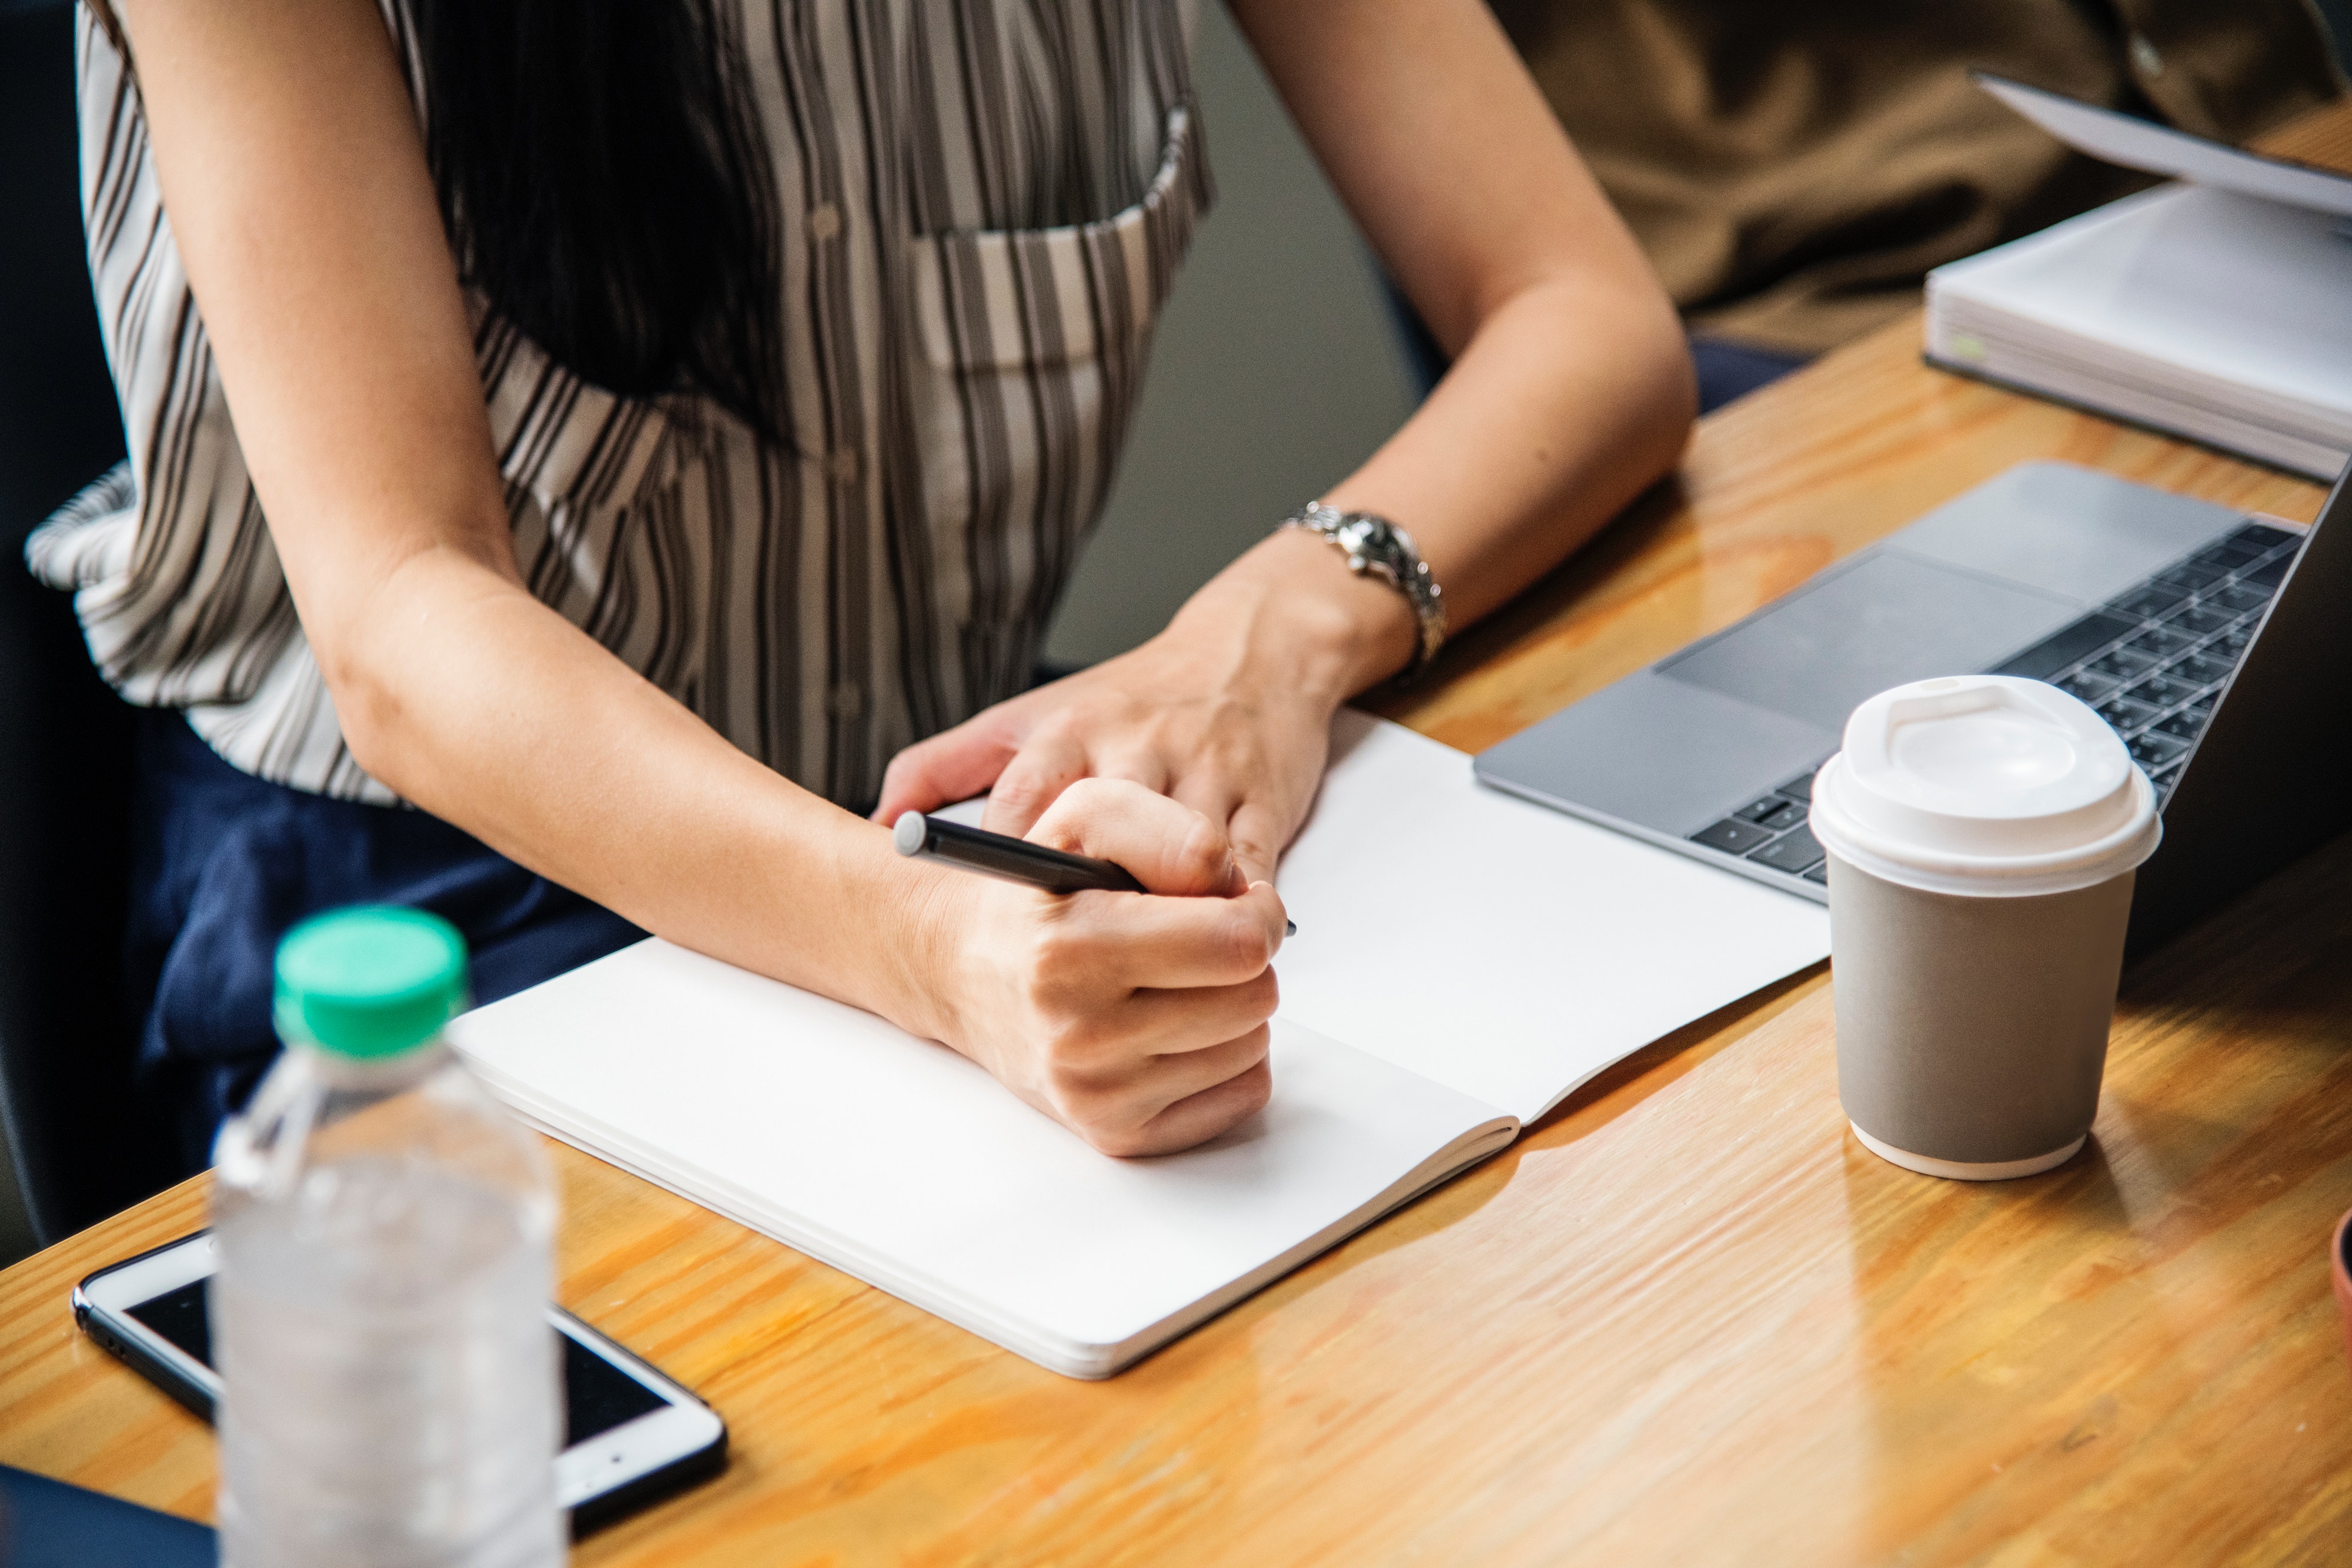
hand, finger, design, table, technology, nail, gadget, electronic device, interior design, furniture, learning, flooring, team, desk, play